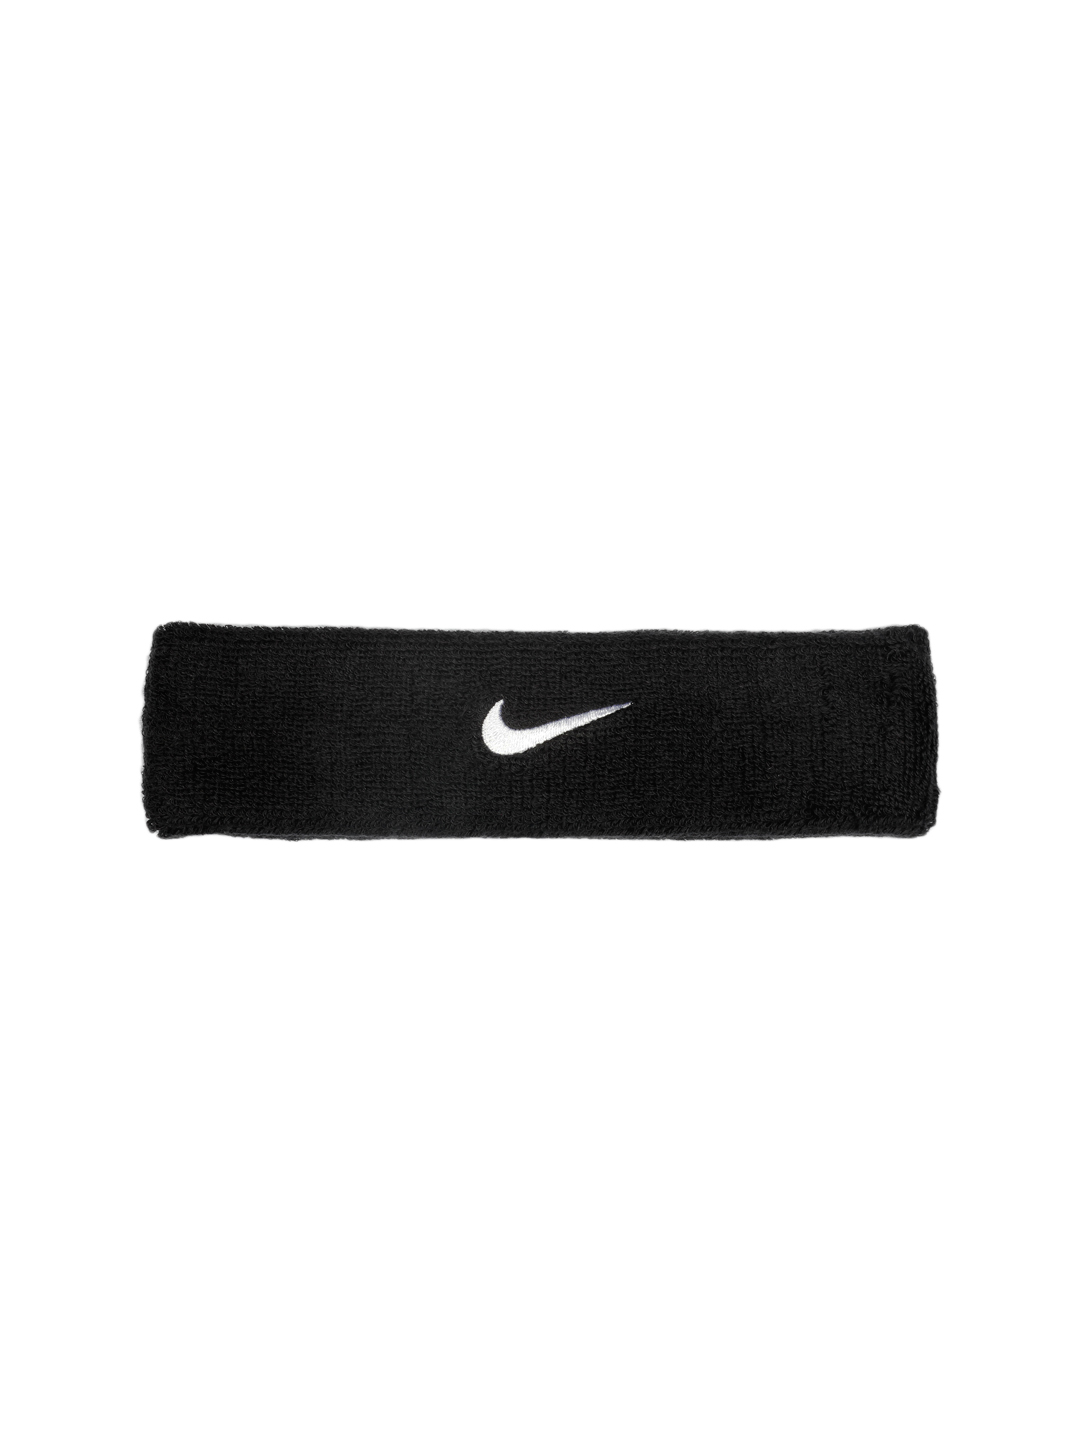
Nike Unisex Black Headband
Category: Accessories / Headwear / Headband
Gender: Unisex
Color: Black
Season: Summer 2012
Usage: Sports